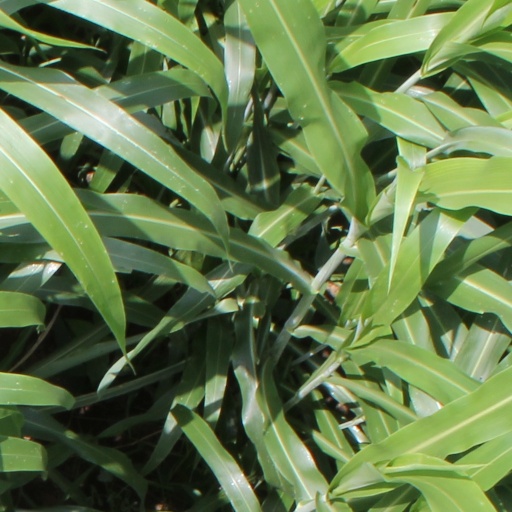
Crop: sorghum